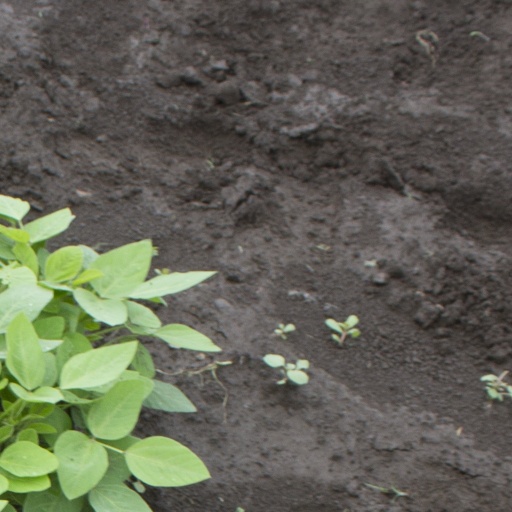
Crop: soybean